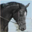
Label: horse